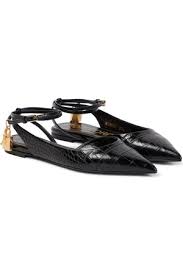
Label: Ballet Flat